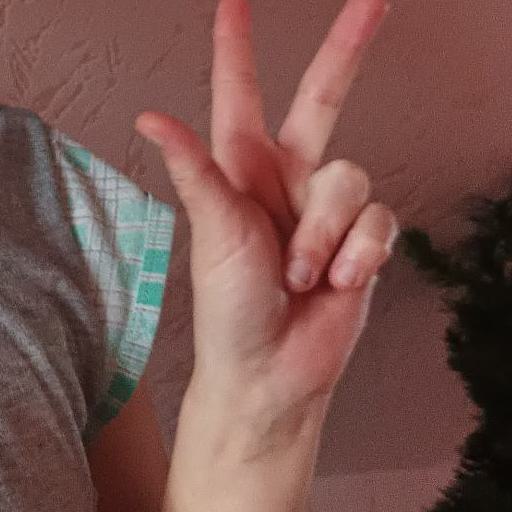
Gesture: three2